David Freese

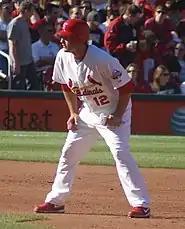
Freese on the basepaths with the Cardinals

Freese was projected to start the 2011 season, and he was named the starter on Opening Day, despite suffering minor ailments during spring training. He started off the year batting over .320, but he missed 51 games after being hit by a pitch that fractured his left hand. After returning to the starting lineup, he finished the season with a .297 batting average, 10 home runs, and 55 RBIs. He recorded hits in eight of the final nine regular-season games. Freese credited his improvement in power hitting to hitting coach Mark McGwire, who helped him refine his stroke.